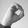
ASL letter: O